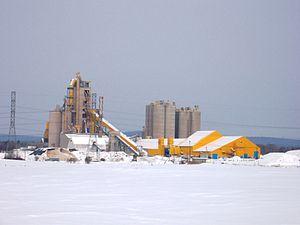
Saint-Basile est une ville du Québec, située dans la municipalité régionale de comté de Portneuf, dans la région administrative de la Capitale-Nationale. Elle est nommée en l'honneur de Basile de Césarée, docteur de l'Église.